Gottolengo

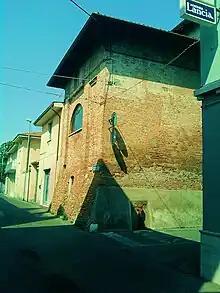
The tower house

During the Late Middle Ages and Renaissance, Gottolengo evolved into a walled village of moderate significance, initially under the political-administrative jurisdiction of the abbey’s monks, then under the Visconti family, and later the Republic of Venice. In October 1521, the town was sacked by Landsknecht mercenaries, plunging it into poverty and neglect. That same year, the French government awarded Gottolengo a distinction; the municipality received three fleurs-de-lis of France, still featured on its coat of arms, for aiding the Republic of Venice, a French ally, in resisting Charles V.